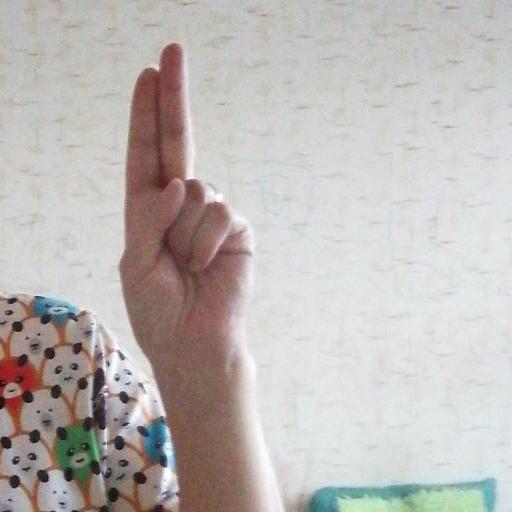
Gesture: two_up